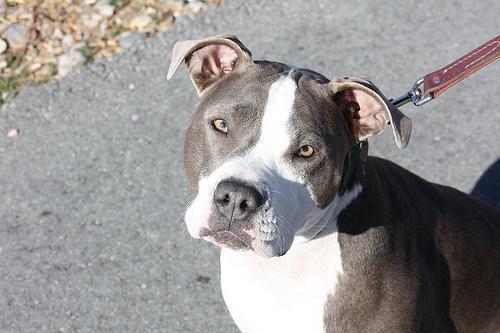
american pit bull terrier